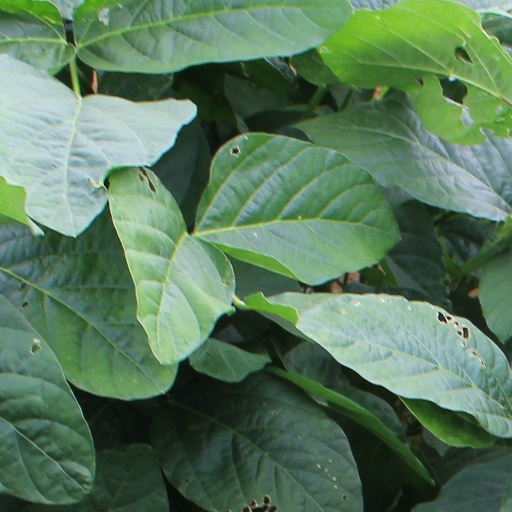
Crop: soybean